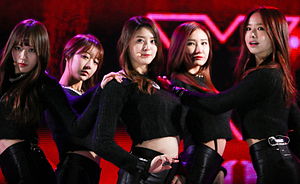
EXID
EXID er en sydkoreansk pigegruppe der blev dannet af Yedang Entertainment i 2012. Der er fem medlemmer i Gruppen: Solji, LE, Hani, Hyelin og Junghwa.